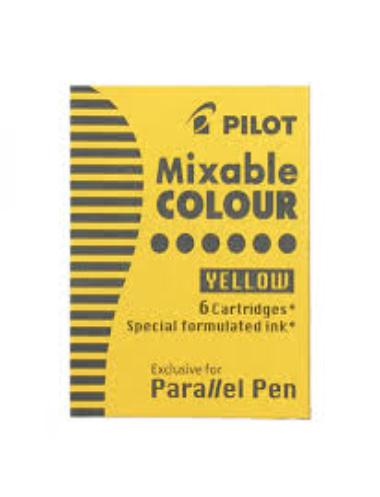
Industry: Necessities